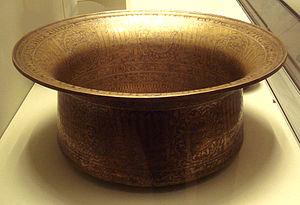
Le bassin dit Baptistère de Saint Louis est un objet d'art islamique, en laiton martelé, orné d'un décor incrusté d'argent, d'or, et de pâte noire. Il a été produit dans la zone syro-égyptienne, sous la dynastie des Mamelouk par le dinandier Muhammad ibn al-Zayn. Il s'agit sans doute d'un des objets islamiques les plus célèbres et les plus énigmatiques au monde, actuellement conservé au département des Arts de l'Islam du musée du Louvre sous le numéro d'inventaire LP 16. Malgré son nom usuel, il n'a aucun lien avec le roi de France Louis IX, connu sous le nom de Saint Louis.